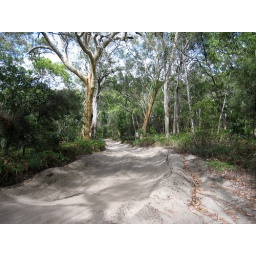
Fraser Island, the largest sand island in the world is a Unesco Heritage site north of Noosa on the QLD coast